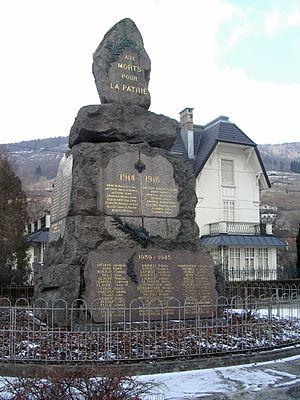
Monument aux morts de Bussang (Vosges, 88)
Bussang est une commune française du massif des Vosges située dans le département des Vosges, en région Grand Est. C'est la plus haute commune de la vallée de la Moselle, là où la rivière prend sa source.